Cardston

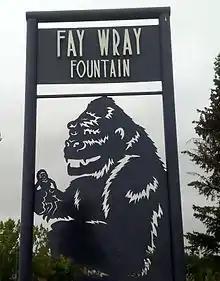
Fay Wray Fountain, Cardston

Cardston has a soccer park, ball parks, a golf course, an ice skating rink, a swimming pool, tennis courts, hiking trails, a skateboard park, a hockey stadium, several recreation parks, picnic areas and playgrounds. St. Mary's Dam reservoir northeast of Cardston supports water sports in the summer months.